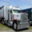
Label: truck